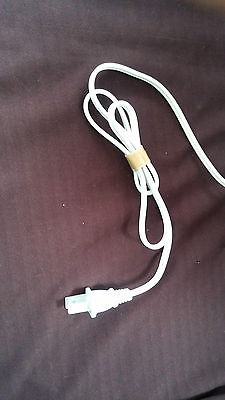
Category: coffee maker